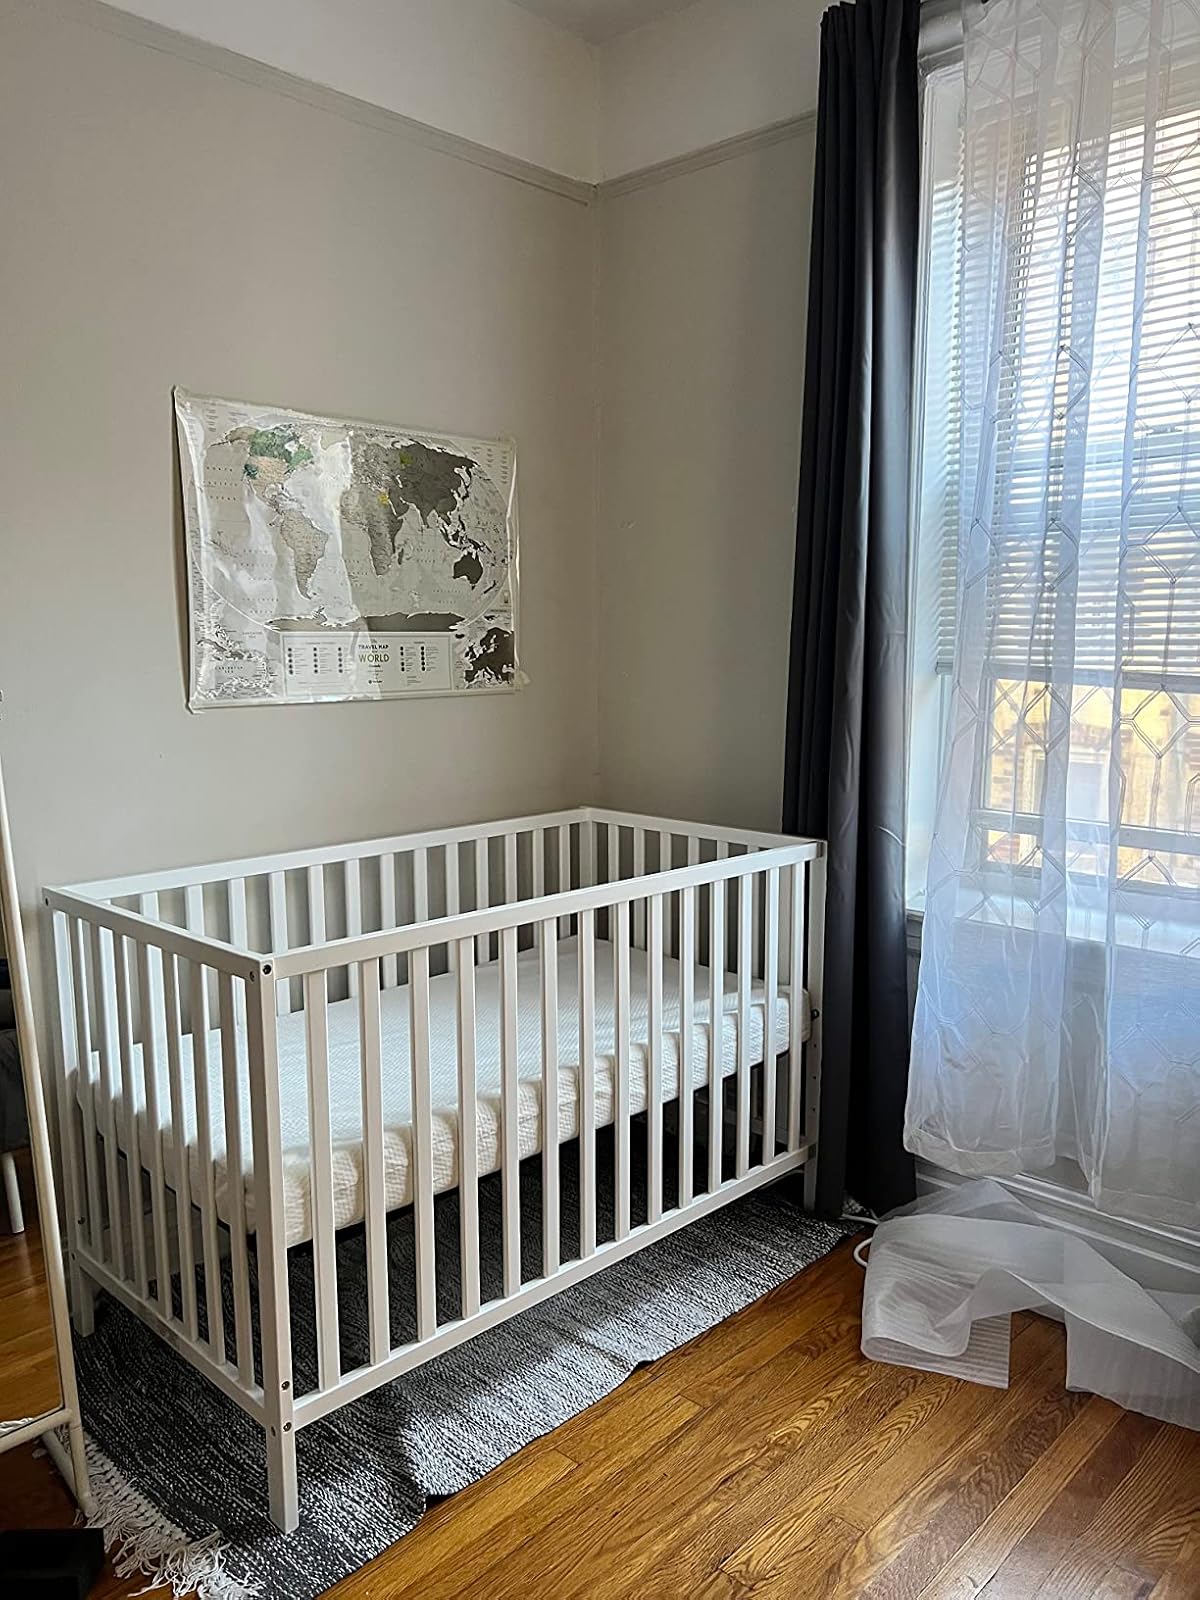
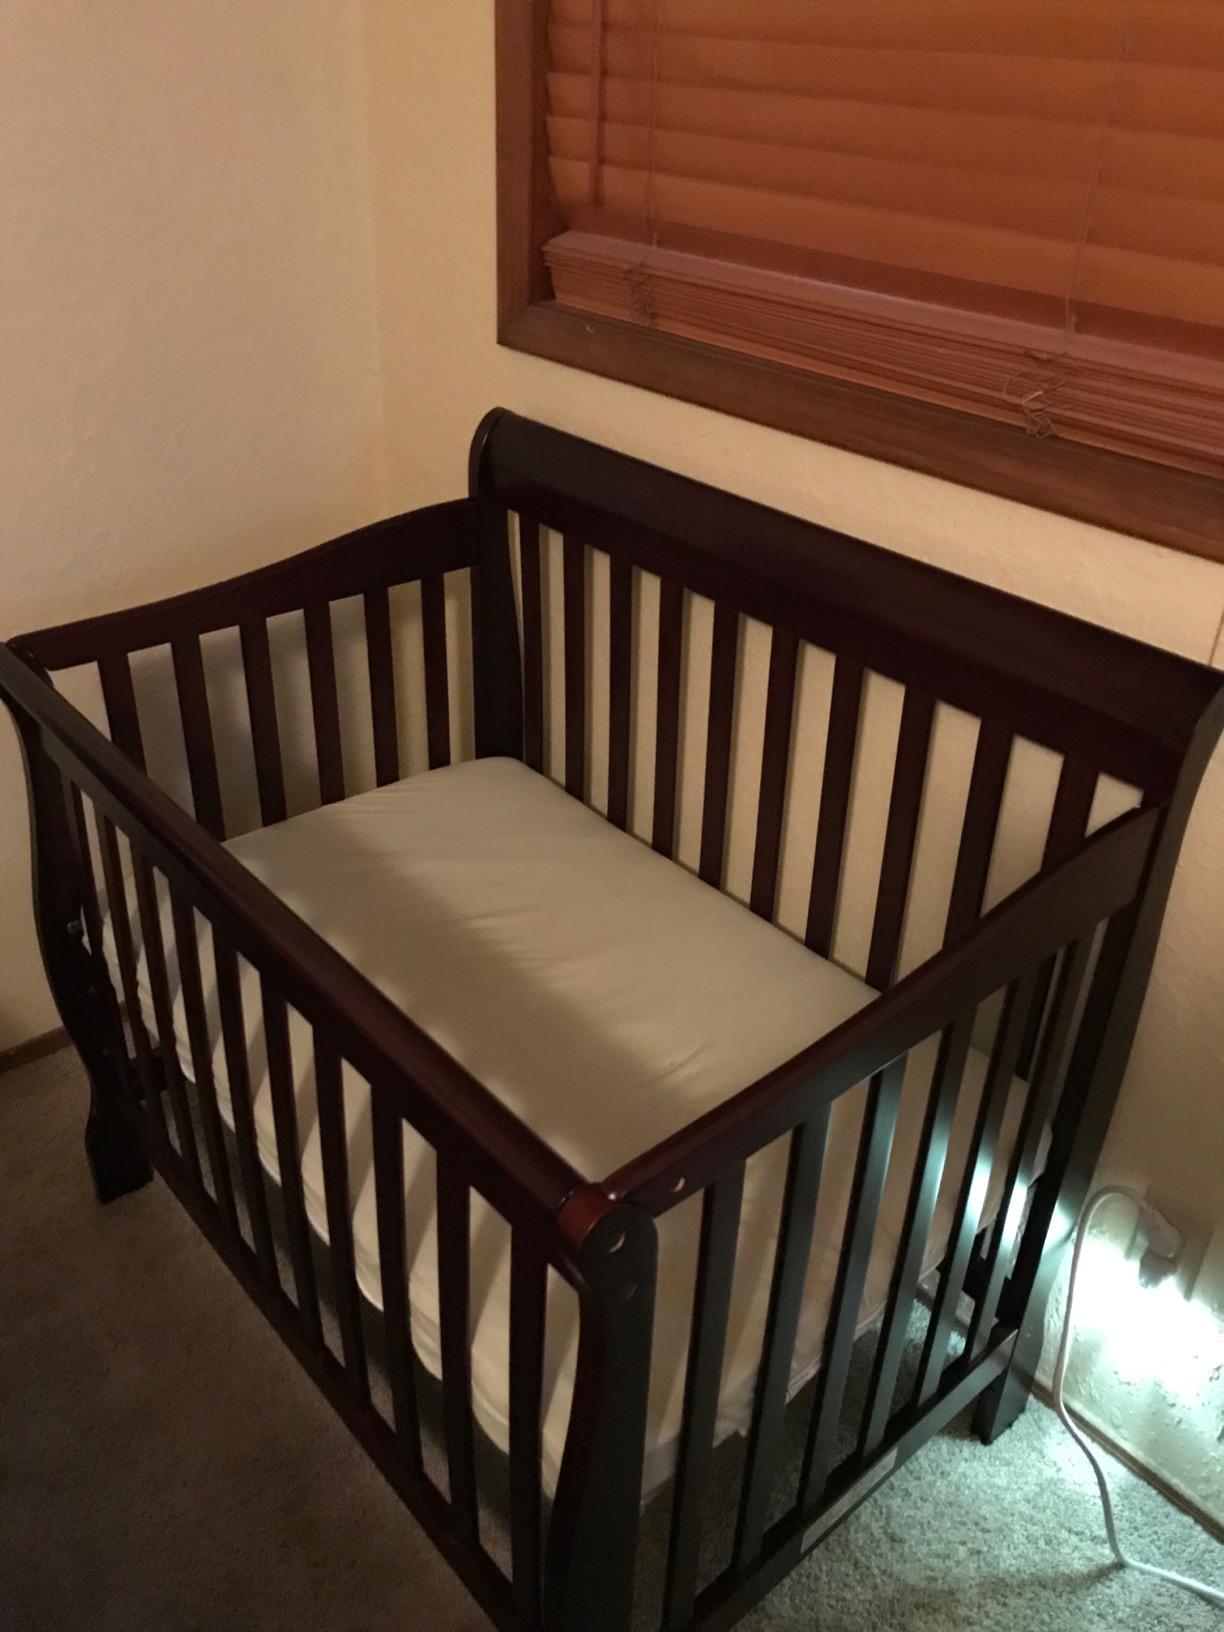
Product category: products_crib
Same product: no